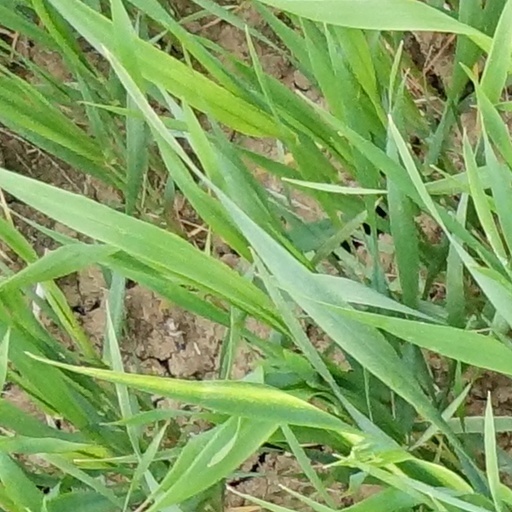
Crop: wheat